IZA Institute of Labor Economics

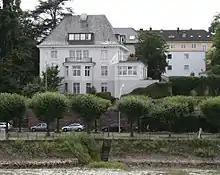
IZA headquarters in 2008

IZA runs the world's largest research network in economic science, comprising over 1,300 international Research Fellows and Affiliates, as well as Policy Fellows from business, politics, society and the media.